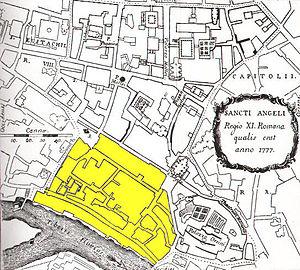
Le ghetto de Rome, en italien : Ghetto di Roma, est un ghetto imposé aux Juifs : le 14 juillet 1555, le pape Paul IV publie sa bulle, Cum nimis absurdum, dans laquelle il impose des restrictions religieuses et économiques aux Juifs et créé le ghetto, qui continue d'exister jusqu'en 1870. Il est créé dans le rione Sant'Angelo à Rome en Italie et se situe à proximité du Tibre et du théâtre de Marcellus. À l'exception de brèves périodes sous Napoléon Ier, de 1808 à 1815 et durant les Républiques romaines de 1798 à 1799 et de 1849, le ghetto de Rome est contrôlé par la papauté. Il est fermé à l'occasion de la prise de Rome en 1870.